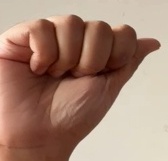
ASL sign: A